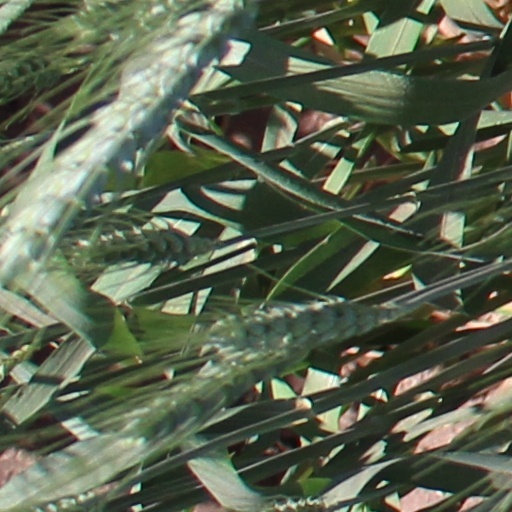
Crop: wheat